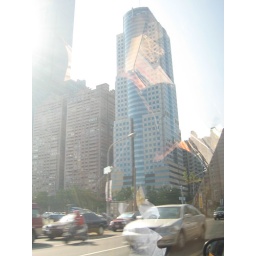
i am in the little yellow cab.. going towards train station